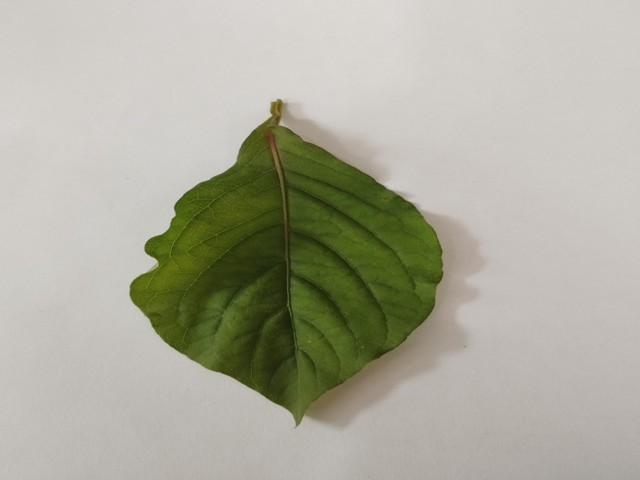
Plant: apang